San Luis Potosí (city)

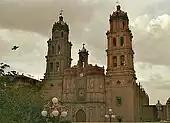
Cathedral of San Luis Potosí

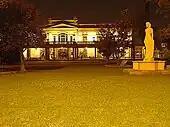
Casa de la Cultura, in Av. Carranza

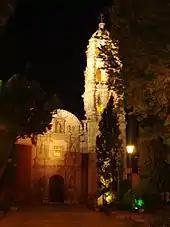
Iglesia de San Agustín

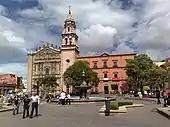
Our Lady of Mount Carmel Church and Ex-Convent

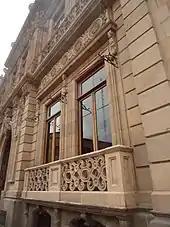
National Museum of the Mask, view from la Paz theatre

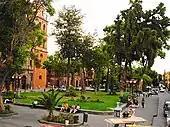
San Francisco Garden

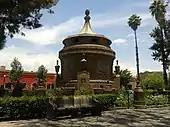
Caja de Agua

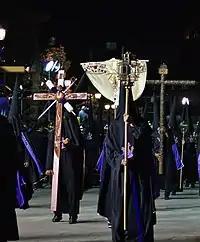
Procession of Silence on Good Friday in San Luis Potosí City

In recent years the city has faced a boom in the construction of buildings and museums. Among the most prominent are the Laberinto Museum of Science and Arts, which was an investment of more than $200 million pesos, in 9000 m of land in the Tangamanga I Park. The project was designed by architect Ricardo Legorreta and promoted by the governor of San Luis Potosí, Marcelo de los Santos Fraga. It is a museum of aesthetic proportions similar to that of the Papalote Museum of Children in Mexico City, with the addition that the materials used in its construction, especially the quarry, make it a real Potosino manufacturing building. The floor of the museum occupies a total of 6.5 ha, which have gardens with species endemic to the region and a central source. Its interior is divided into a total of six rooms arranged in galleries. Their proportions will allow visitors to make an interactive tour that will switch themes of the art museum with samples of science and technology.